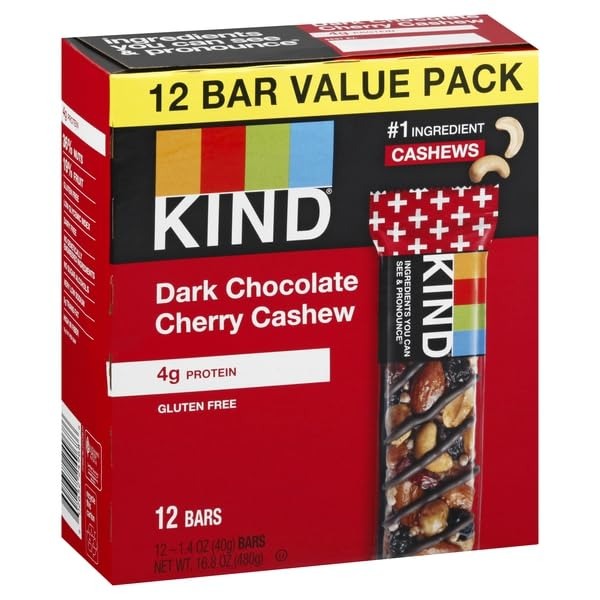
Item Name: Kind, Dark Chocolate Cherry Cashew Bars, 16.8 Ounce
Product Description: Chocolate And Hazelnut Spreads
Value: 16.8
Unit: Ounce

Price: 13.18